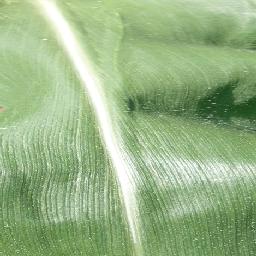
Label: Corn___healthy